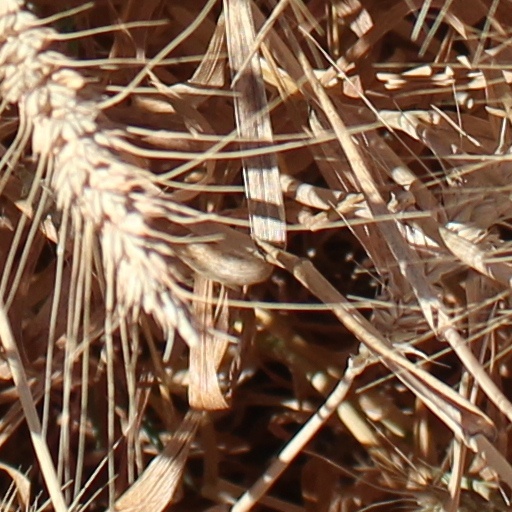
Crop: wheat